Selim Muça

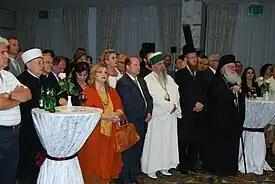
Muça (left - white turban on the head) with Baba Edmond Brahimaj in the Tirana Synagogue

Haxhi Selim Muça (1 February 1936 – 18 September 2016) was an Albanian Muslim cleric who served as the Grand Mufti of Albania from 2004 to 2014.